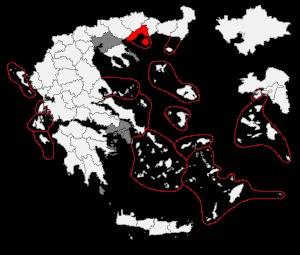
La circonscription de Kavala est une circonscription législative de la Grèce. Elle correspond au territoire du nome de Kavala. Elle compte 144 892 électeurs inscrits en janvier 2015.